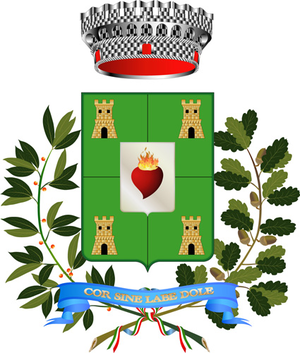
Corato est une ville italienne de la ville métropolitaine de Bari dans les Pouilles, à 40 kilomètres à l'ouest de Bari.